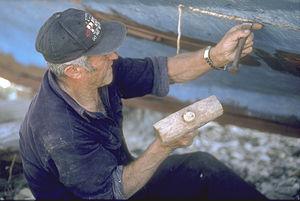
Le calfatage est l'action qui consiste à remplir à force les espaces entre les planches constituant le revêtement extérieur de la coque et du pont d'un bateau dans le cas d'une construction à franc bord. Sa première fonction est de bloquer les bordés entre eux de façon à permettre à la coque de résister aux efforts de cisaillement.